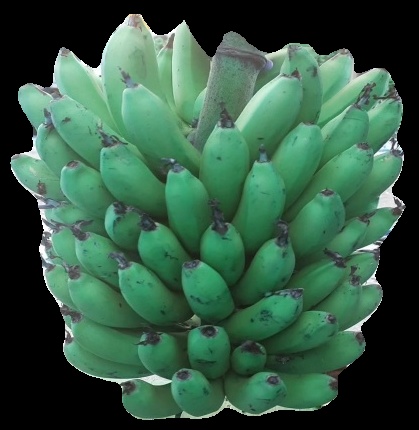
Variety: pachbale
Grade: grade2